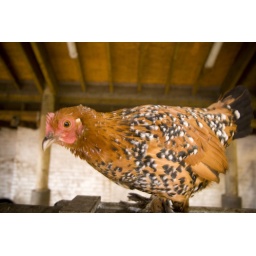
chicken in the cow barn